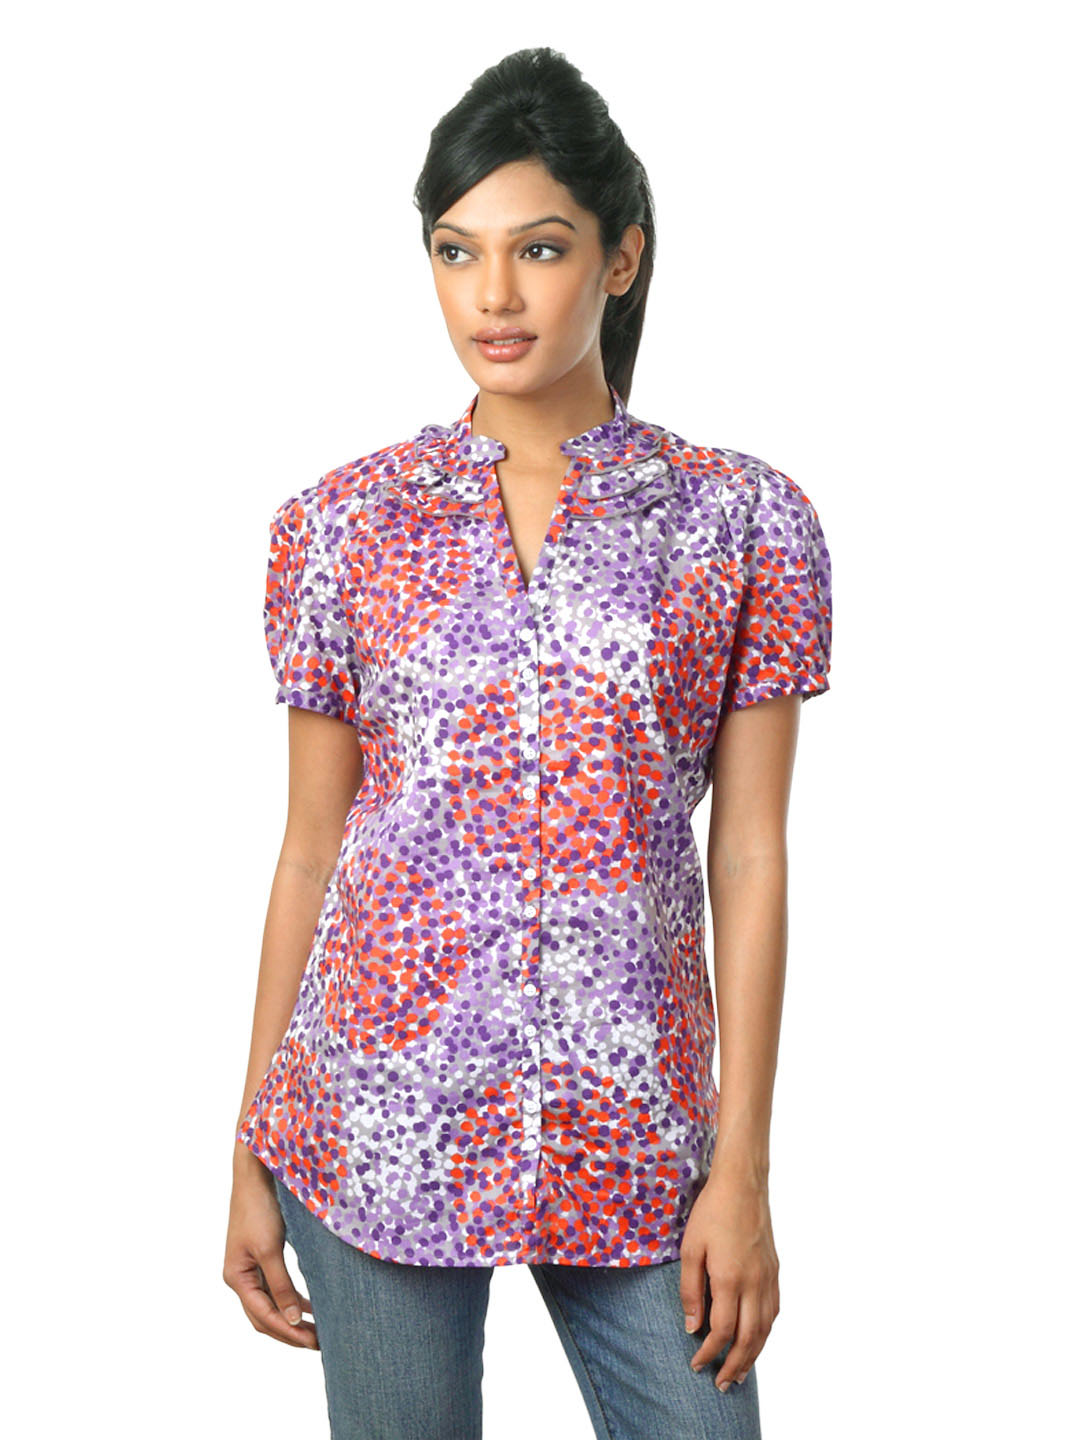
United Colors of Benetton Women Purple Printed Shirt
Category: Apparel / Topwear / Shirts
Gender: Women
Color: Purple
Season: Summer 2012
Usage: Casual